Alan Goodrich Kirk

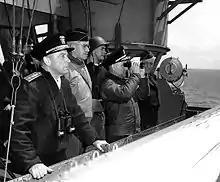
Senior officers watching operations from the bridge of , off Normandy, June 8, 1944. They are (from left to right): Rear Admiral Alan G. Kirk, Lieutenant General Omar Bradley, Rear Admiral Arthur D. Struble (with binoculars), and Major General William B. Kean.

Kirk served as an amphibious commander in the Mediterranean in 1942 and 1943 (the Allied invasion of Sicily and Italy). In addition, he was the senior U.S. naval commander during the Normandy landings of June 6, 1944 where he commanded the Western Naval Task Force embarked on the heavy cruiser . He served as Commander U.S. Naval Forces in France during 1944 and 1945. He retired from the Navy as a full admiral in 1946. He was decorated with Legion of Honour by the Provisional Government of the French Republic for his World War II service.